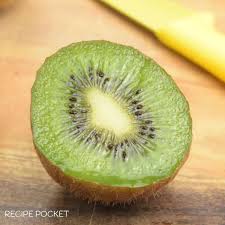
Label: Kiwi